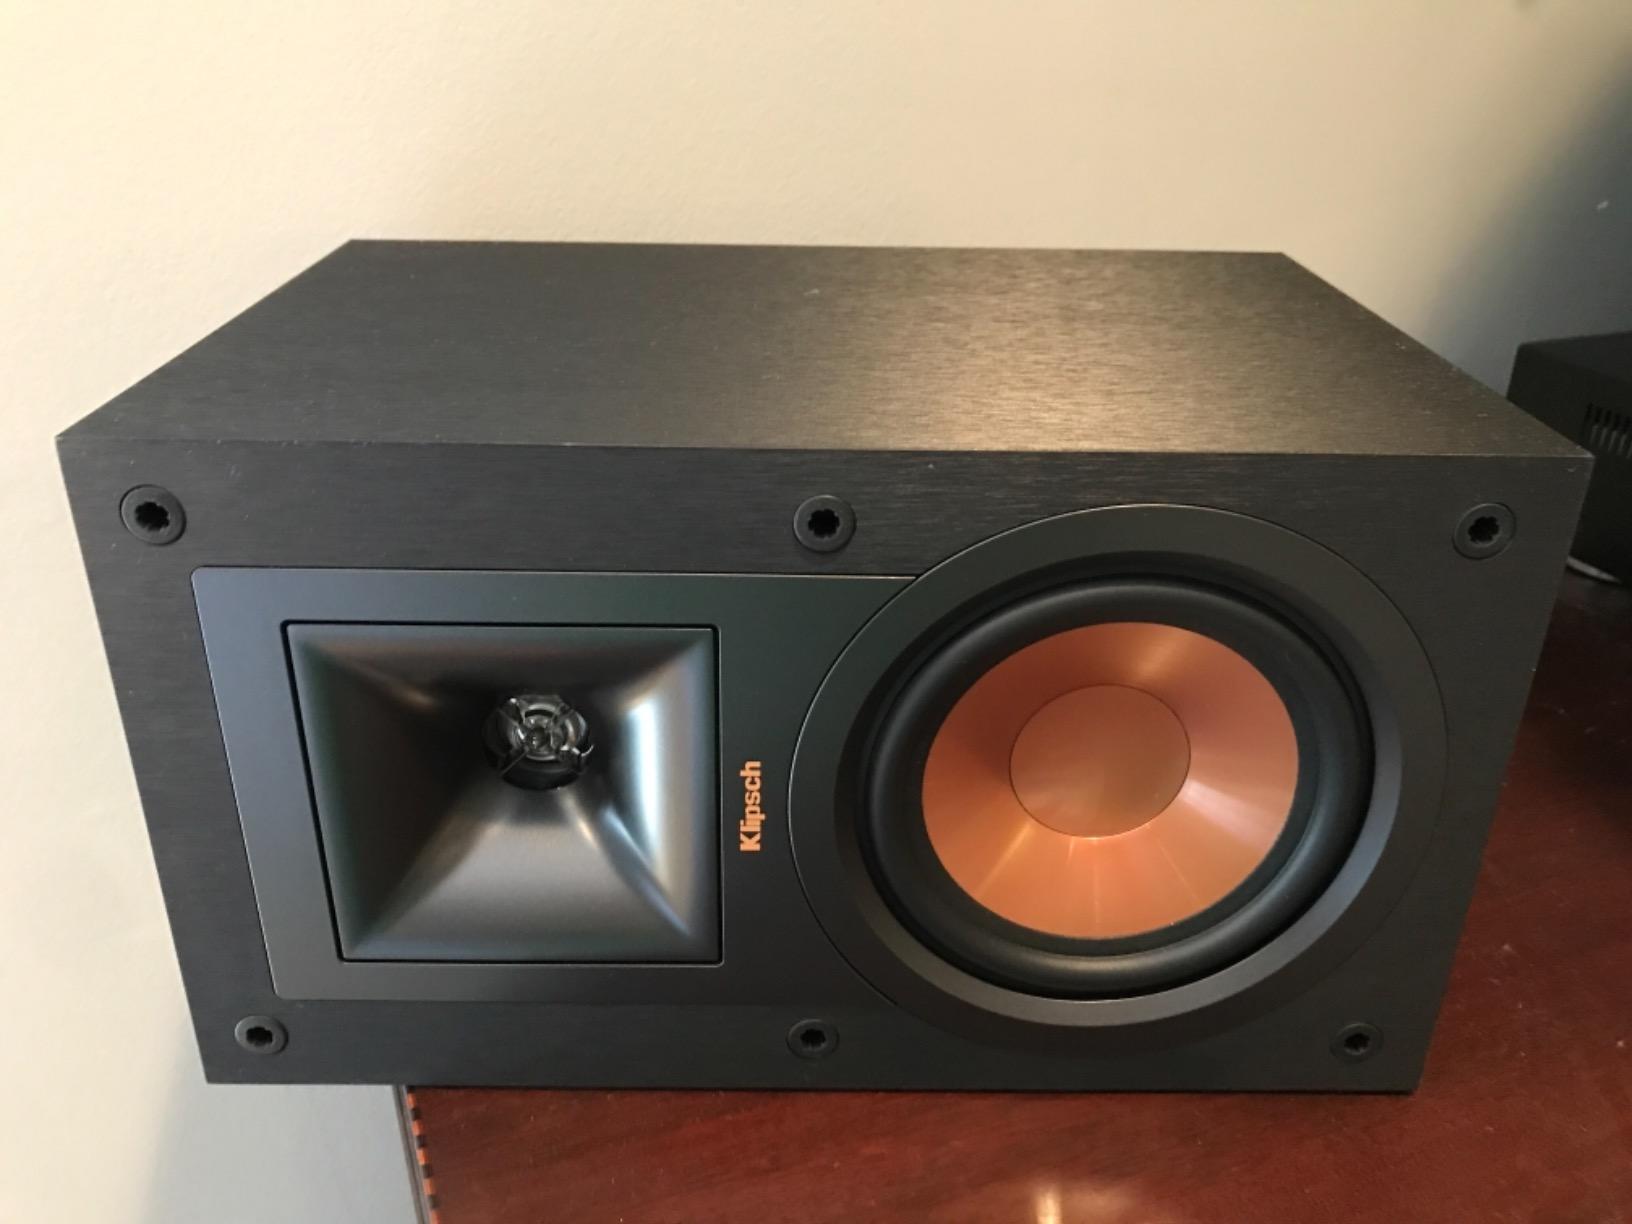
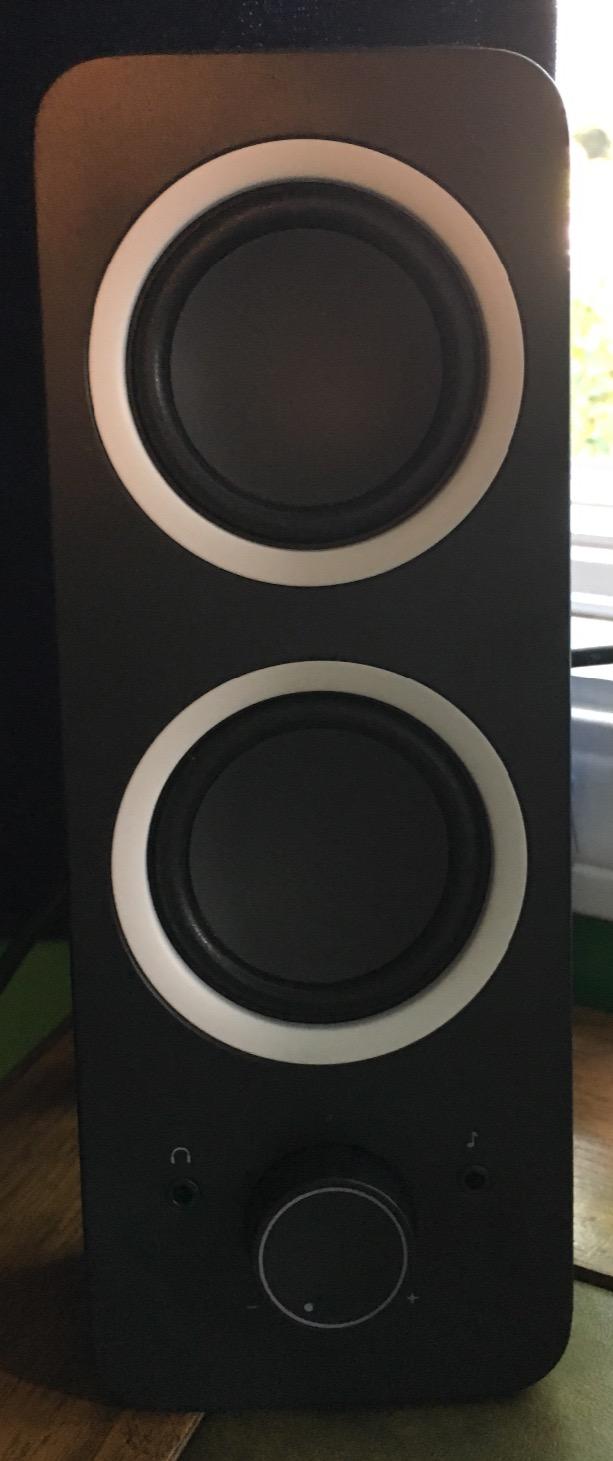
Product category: speaker
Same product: no